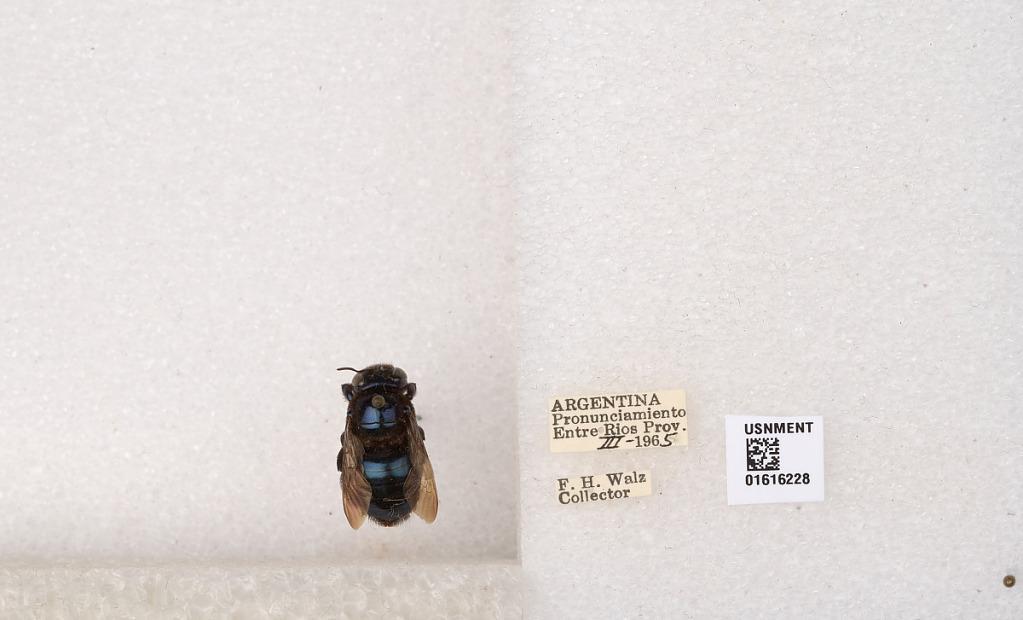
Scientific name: Xylocopa (Schonnherria) splendidula Lepeletier
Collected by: F. Walz
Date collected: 1965-3-1
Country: Argentina
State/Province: Entre Rios
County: Uruguay
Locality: Pronunciamiento